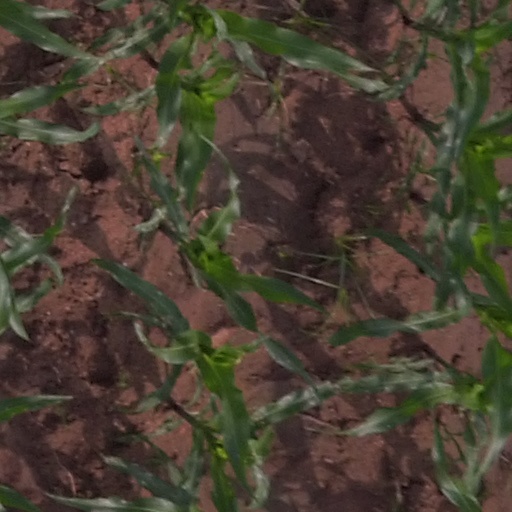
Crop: maize; corn